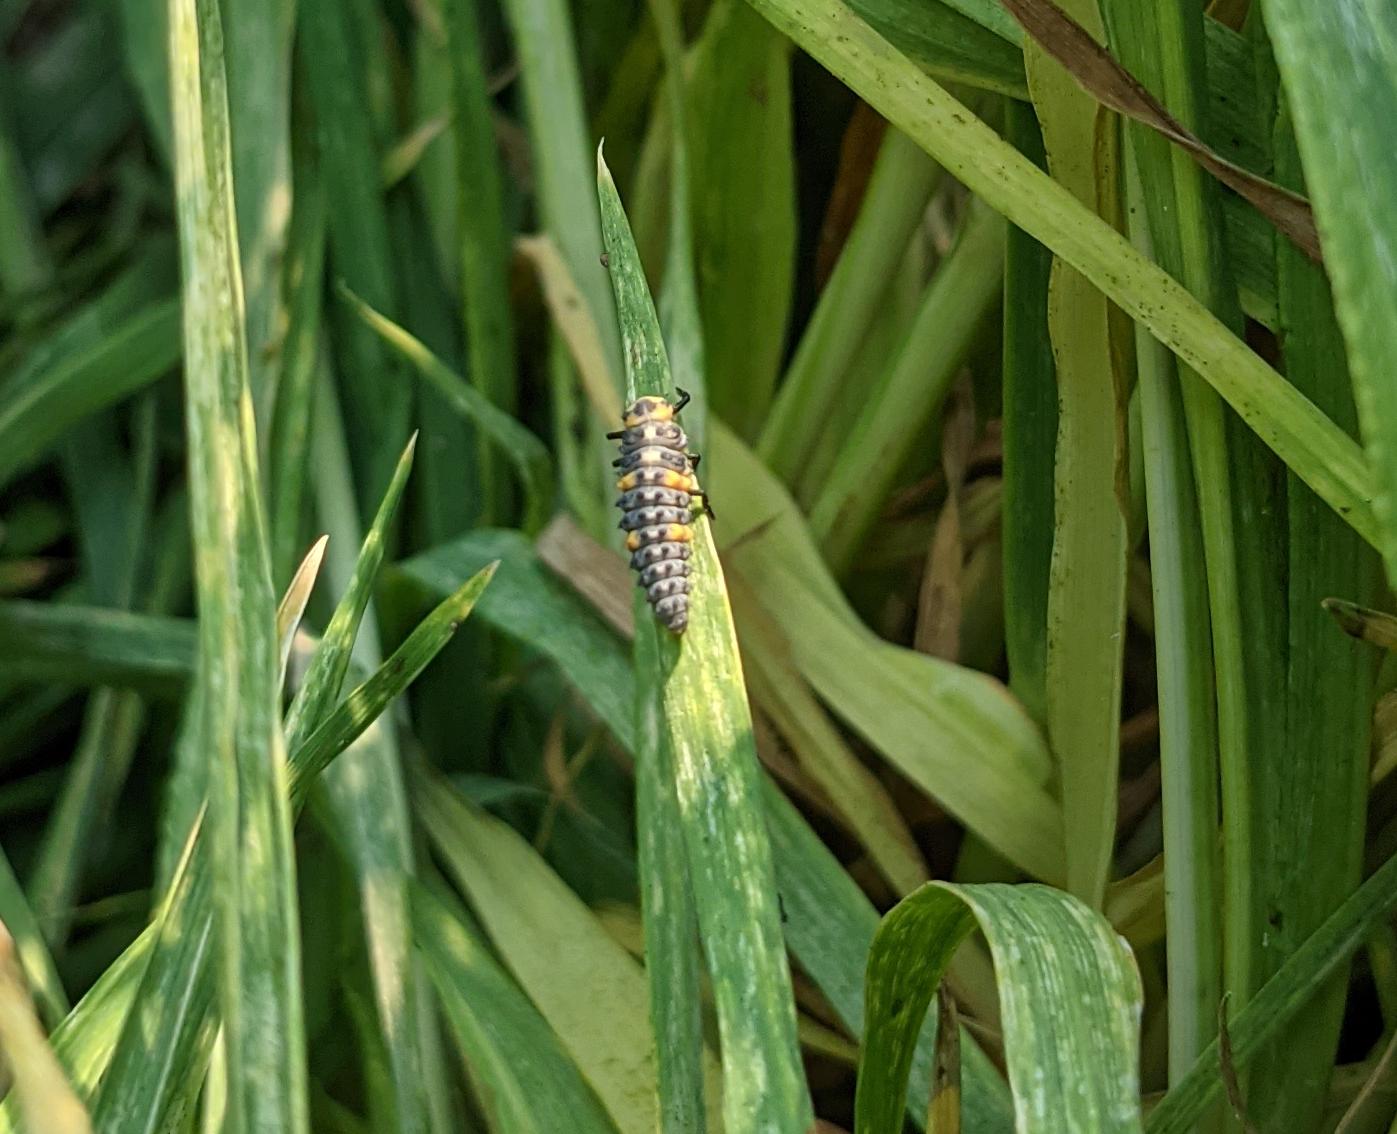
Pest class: predators